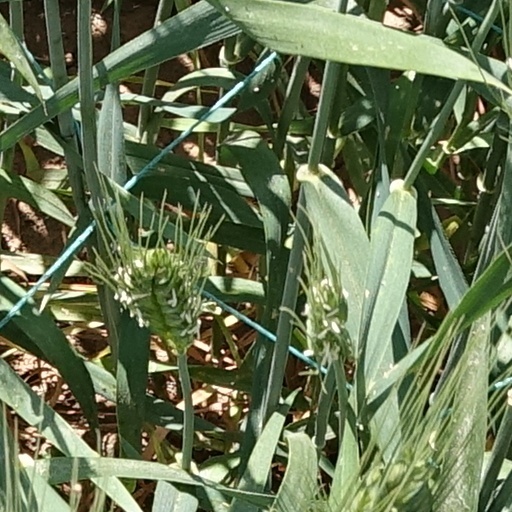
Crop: wheat